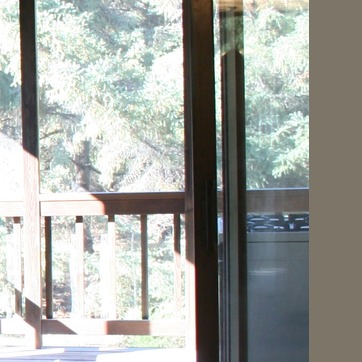
Material: glass